Mary Miller (Colorado businesswoman)

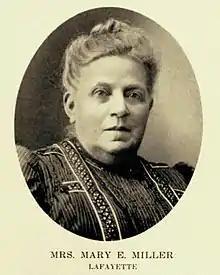
Mary E. Miller, "Representative Women of Colorado", 1914

Mary E. Miller (1843–1921) settled in the Territory of Colorado in 1863 with her husband, Lafayette Miller. After her husband died, she founded the town of Lafayette, Colorado, named for her husband. Miller was called the "Mother of Lafayette. She was the first woman bank president in the United States, a philanthropist and an astute businesswoman.